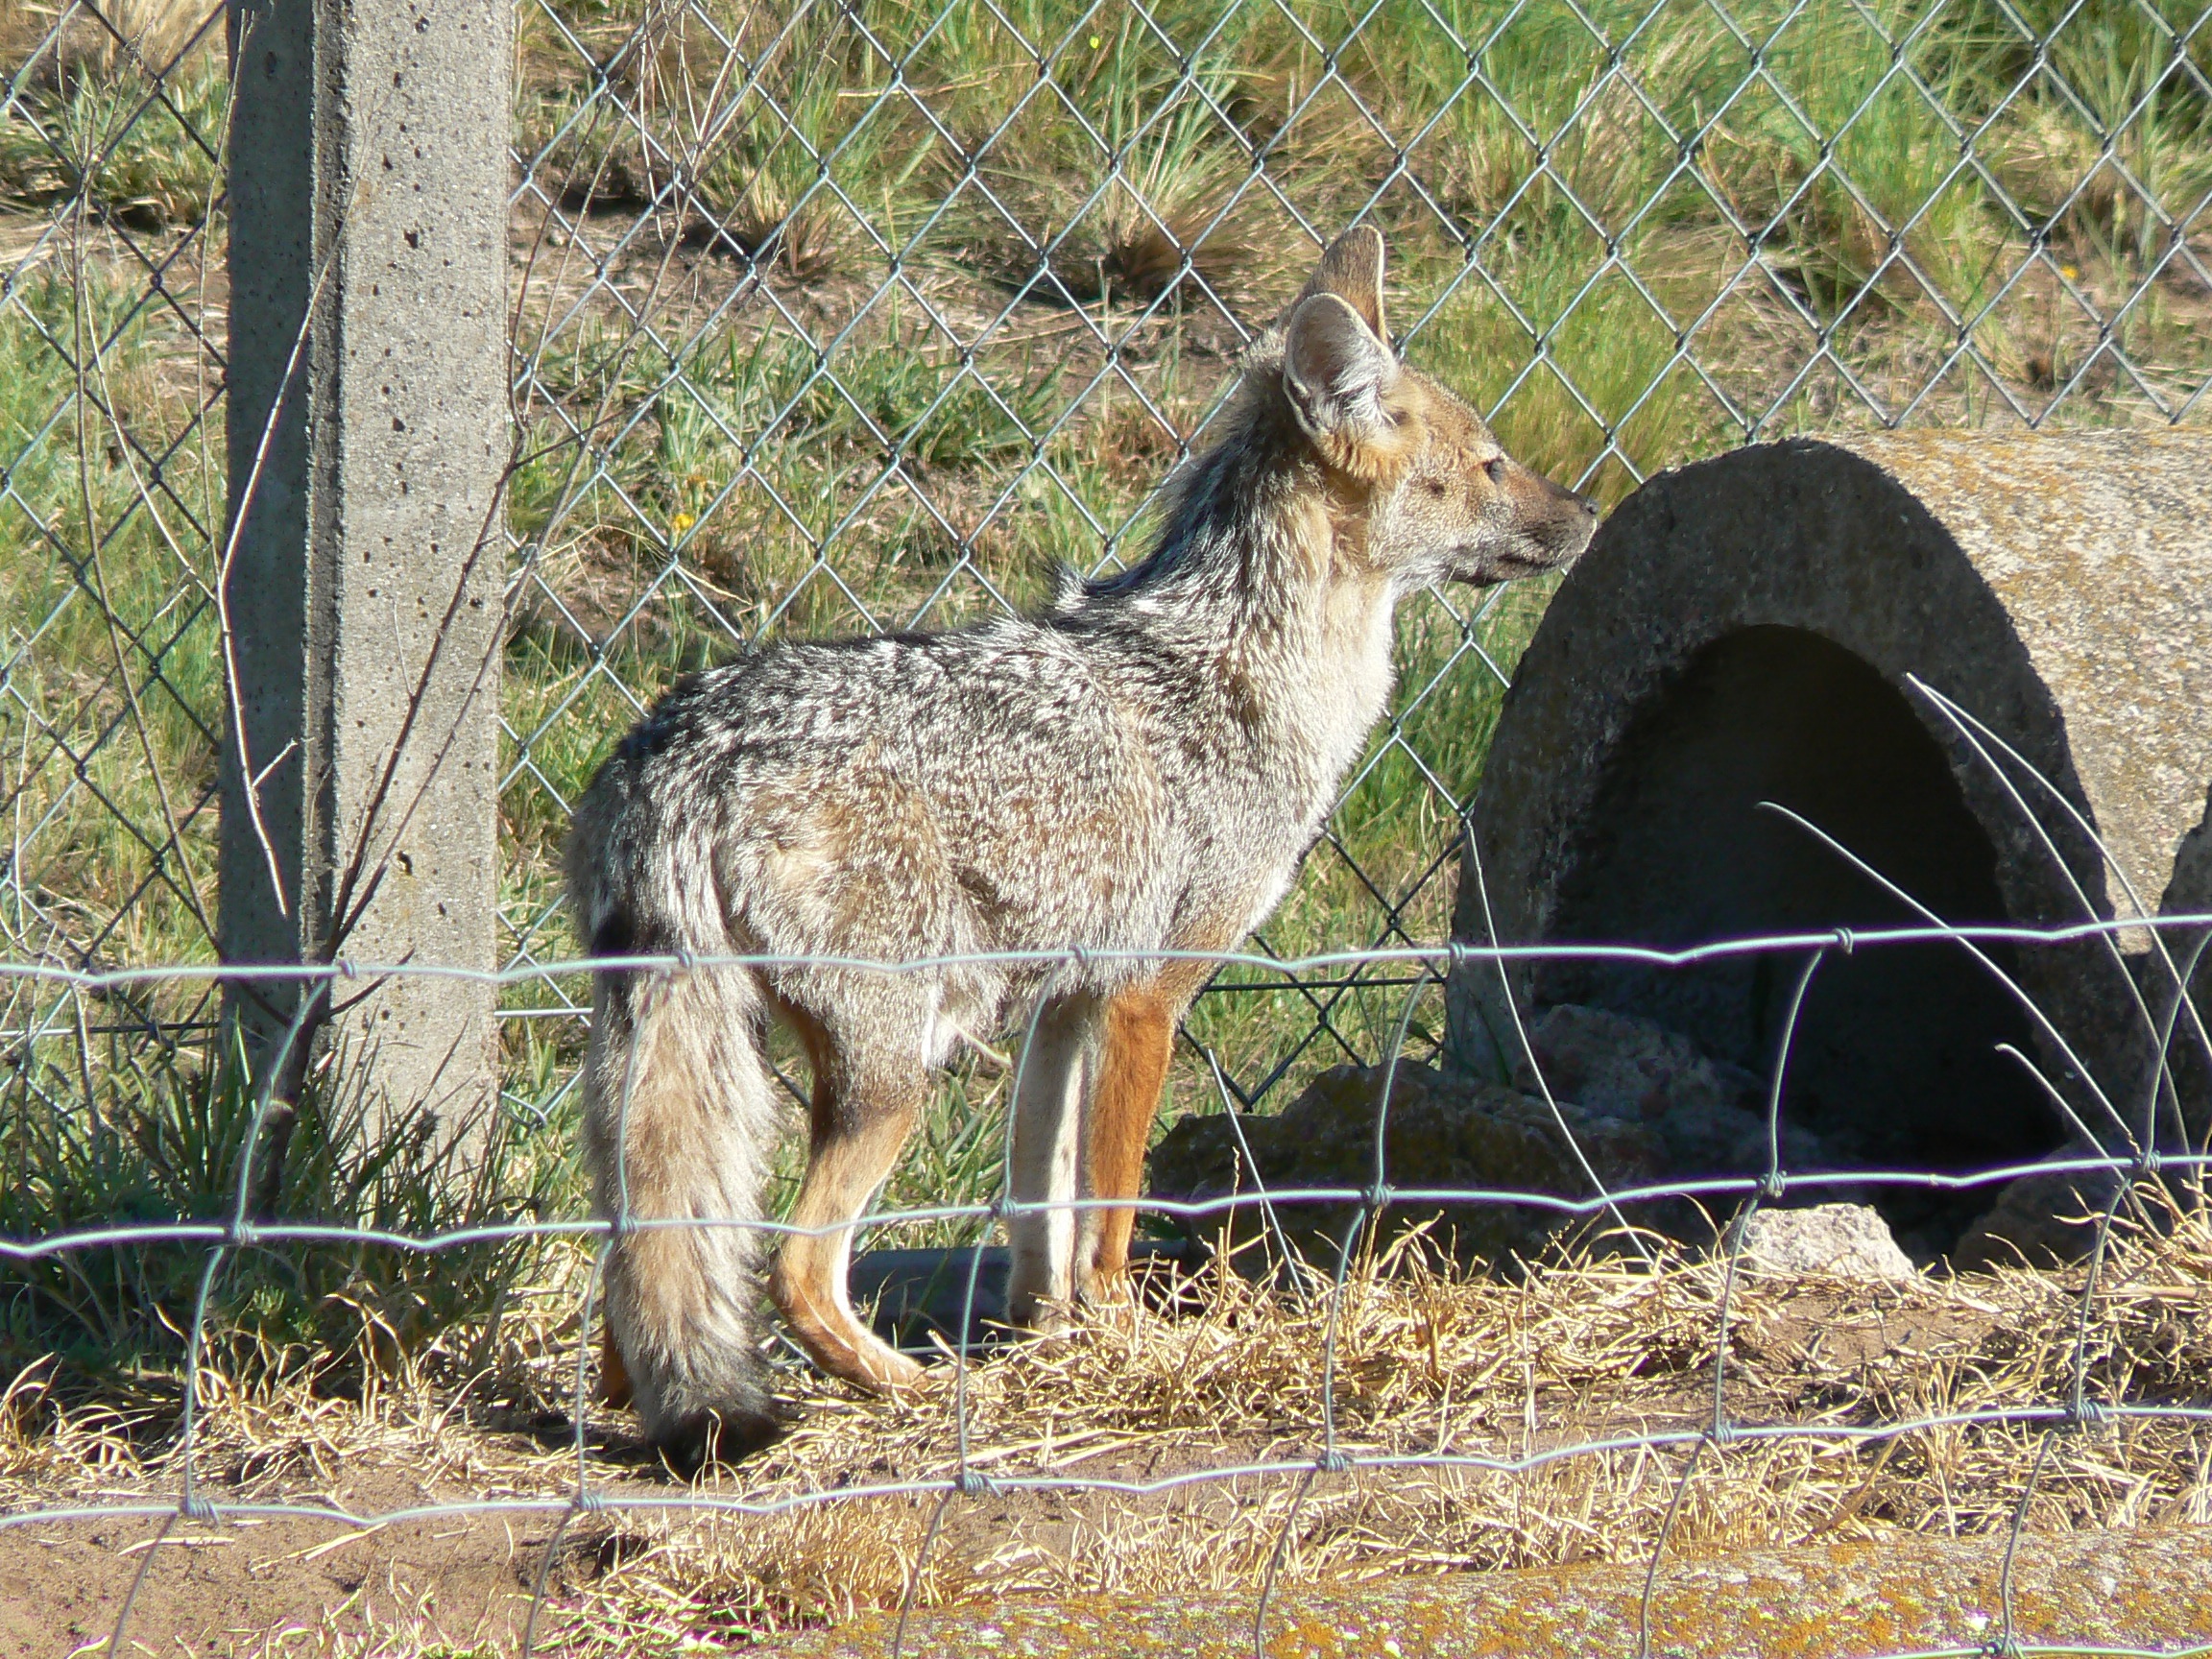
animal, wildlife, mammal, fox, coyote, fauna, vertebrate, jackal, dog like mammal, grey fox